Ulf Merbold

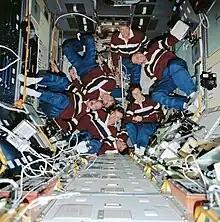
Seven astronauts in matching clothes floating in Spacelab

On one of the last days in orbit, Young, Lichtenberg and Merbold took part in an international, televised press conference that included US president Ronald Reagan in Washington, DC, and the Chancellor of Germany Helmut Kohl, who was at a European economic summit meeting in Athens, Greece. During the telecast, which Reagan described as "one heck of a conference call", Merbold gave a tour of Spacelab and showed Europe from space while mentioning (the beauty of the Earth). Merbold spoke to Kohl in German, and showed the shuttle's experiments to Kohl and Reagan, pointing out the possible importance of the materials-science experiments from Germany.